Describe the emotion expressed in this image:  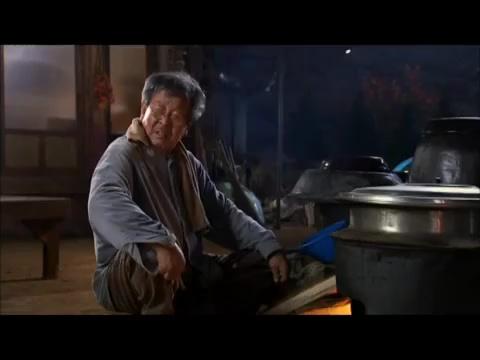
This person displays Suffering, valence and arousal with low intensity.